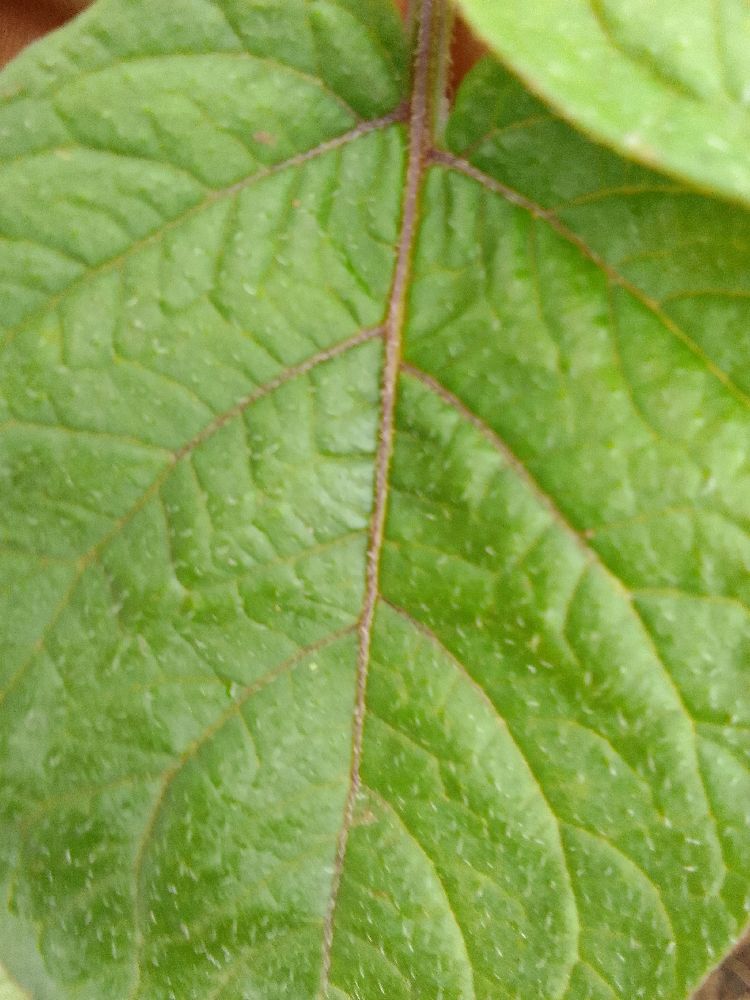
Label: Healthy